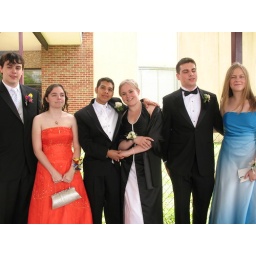
Lucas, me, Ricky, Jodie, Dustin, and Kathleen standing around on the bus platform.